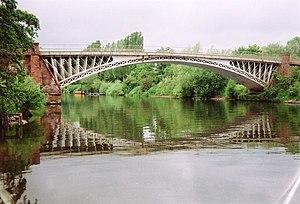
Cette liste de ponts du Royaume-Uni recense les ponts les plus remarquables du fait de leurs caractéristiques dimensionnelles ou de leur intérêt architectural ou historique en Angleterre, en Écosse, au Pays de Galles et en Irlande du Nord.
Holt Fleet est une localité anglaise située dans le comté du Worcestershire.